Psychrophile

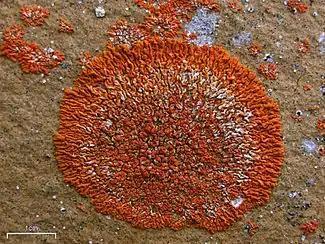
The lichen "Xanthoria elegans" can continue to photosynthesize at −24 °C.

Psychrophiles or cryophiles (adj. "psychrophilic" or "cryophilic") are extremophilic organisms that are capable of growth and reproduction in low temperatures, ranging from to . They are found in places that are permanently cold, such as the polar regions and the deep sea. They can be contrasted with thermophiles, which are organisms that thrive at unusually high temperatures, and mesophiles at intermediate temperatures. Psychrophile is Greek for 'cold-loving', .